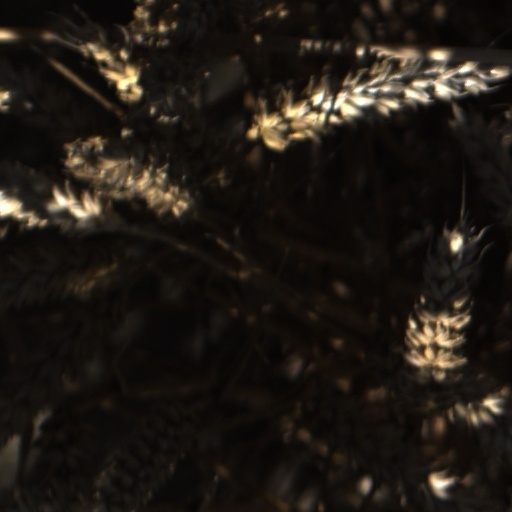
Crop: wheat